Earth anchor

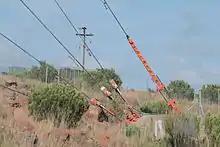
An earth anchor for guy wires on a guyed mast near Thabazimbi, South Africa

Earth anchors are typically used in civil engineering and construction projects, and have a variety of applications, including: